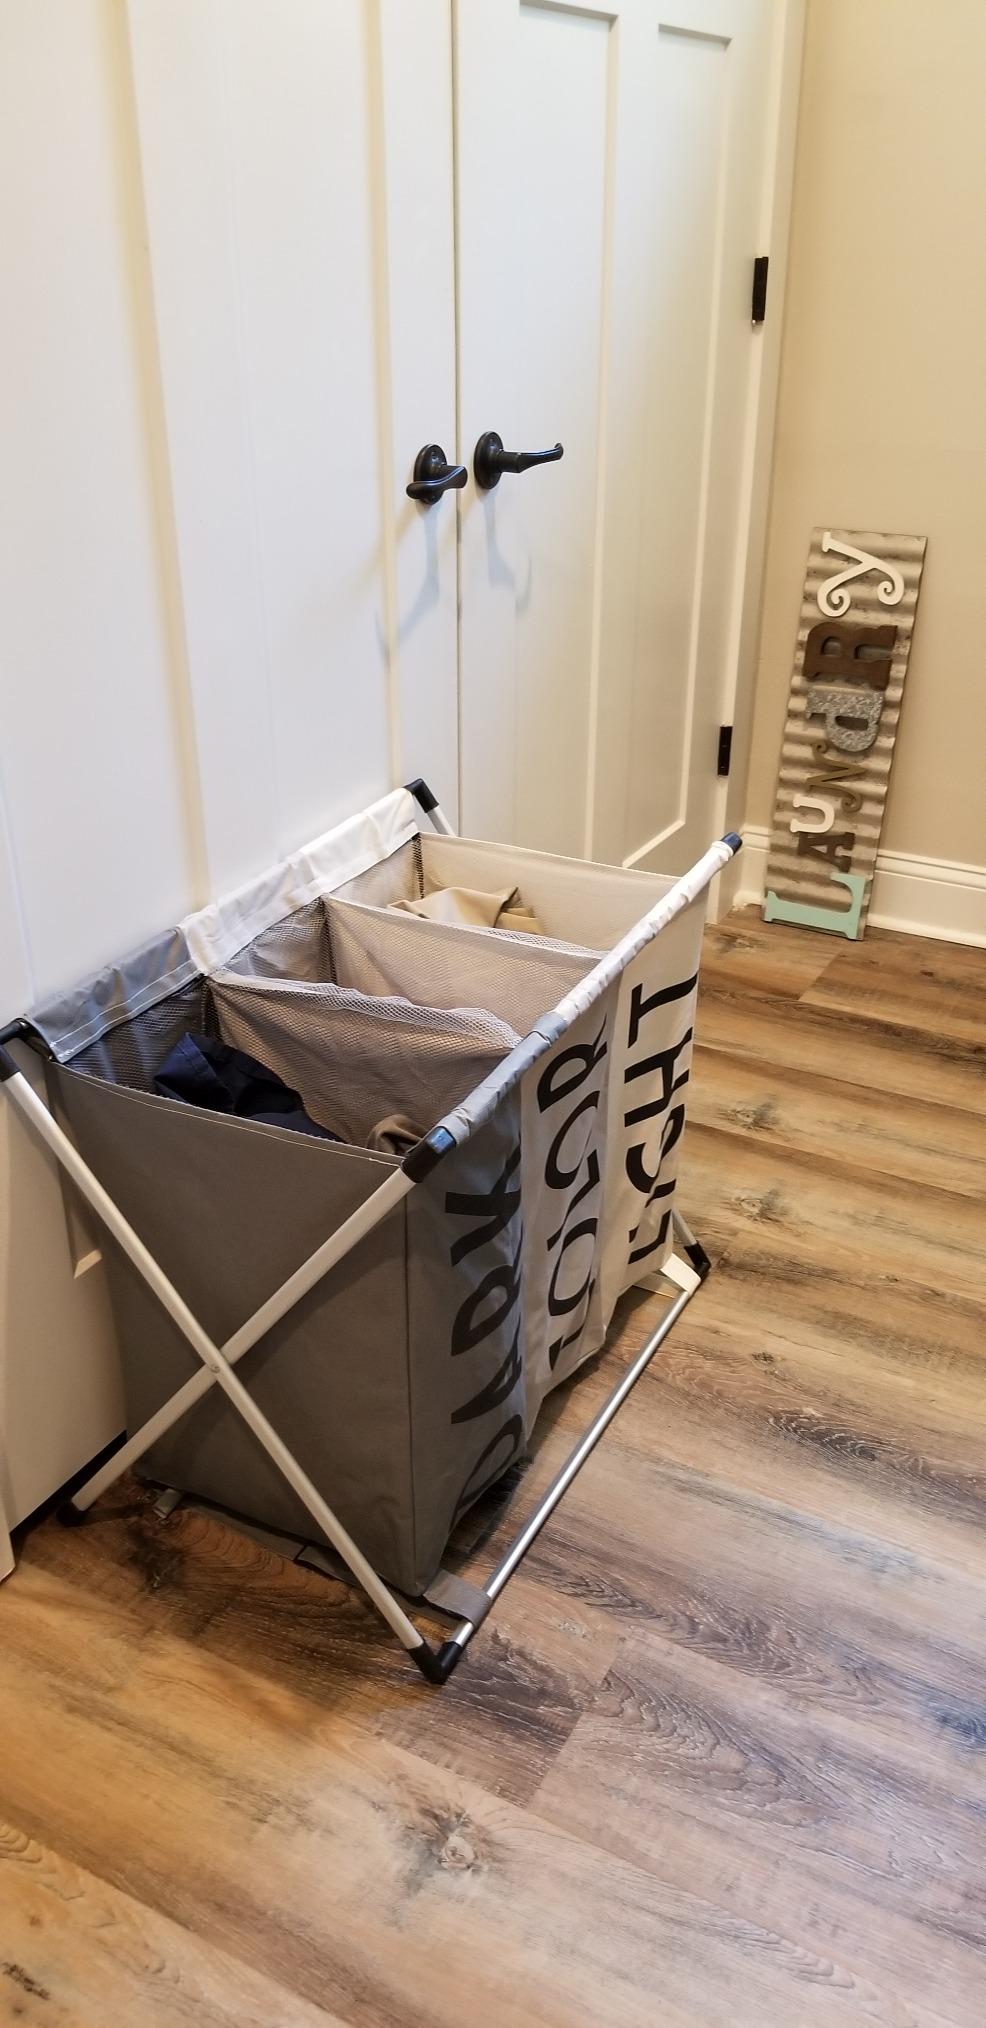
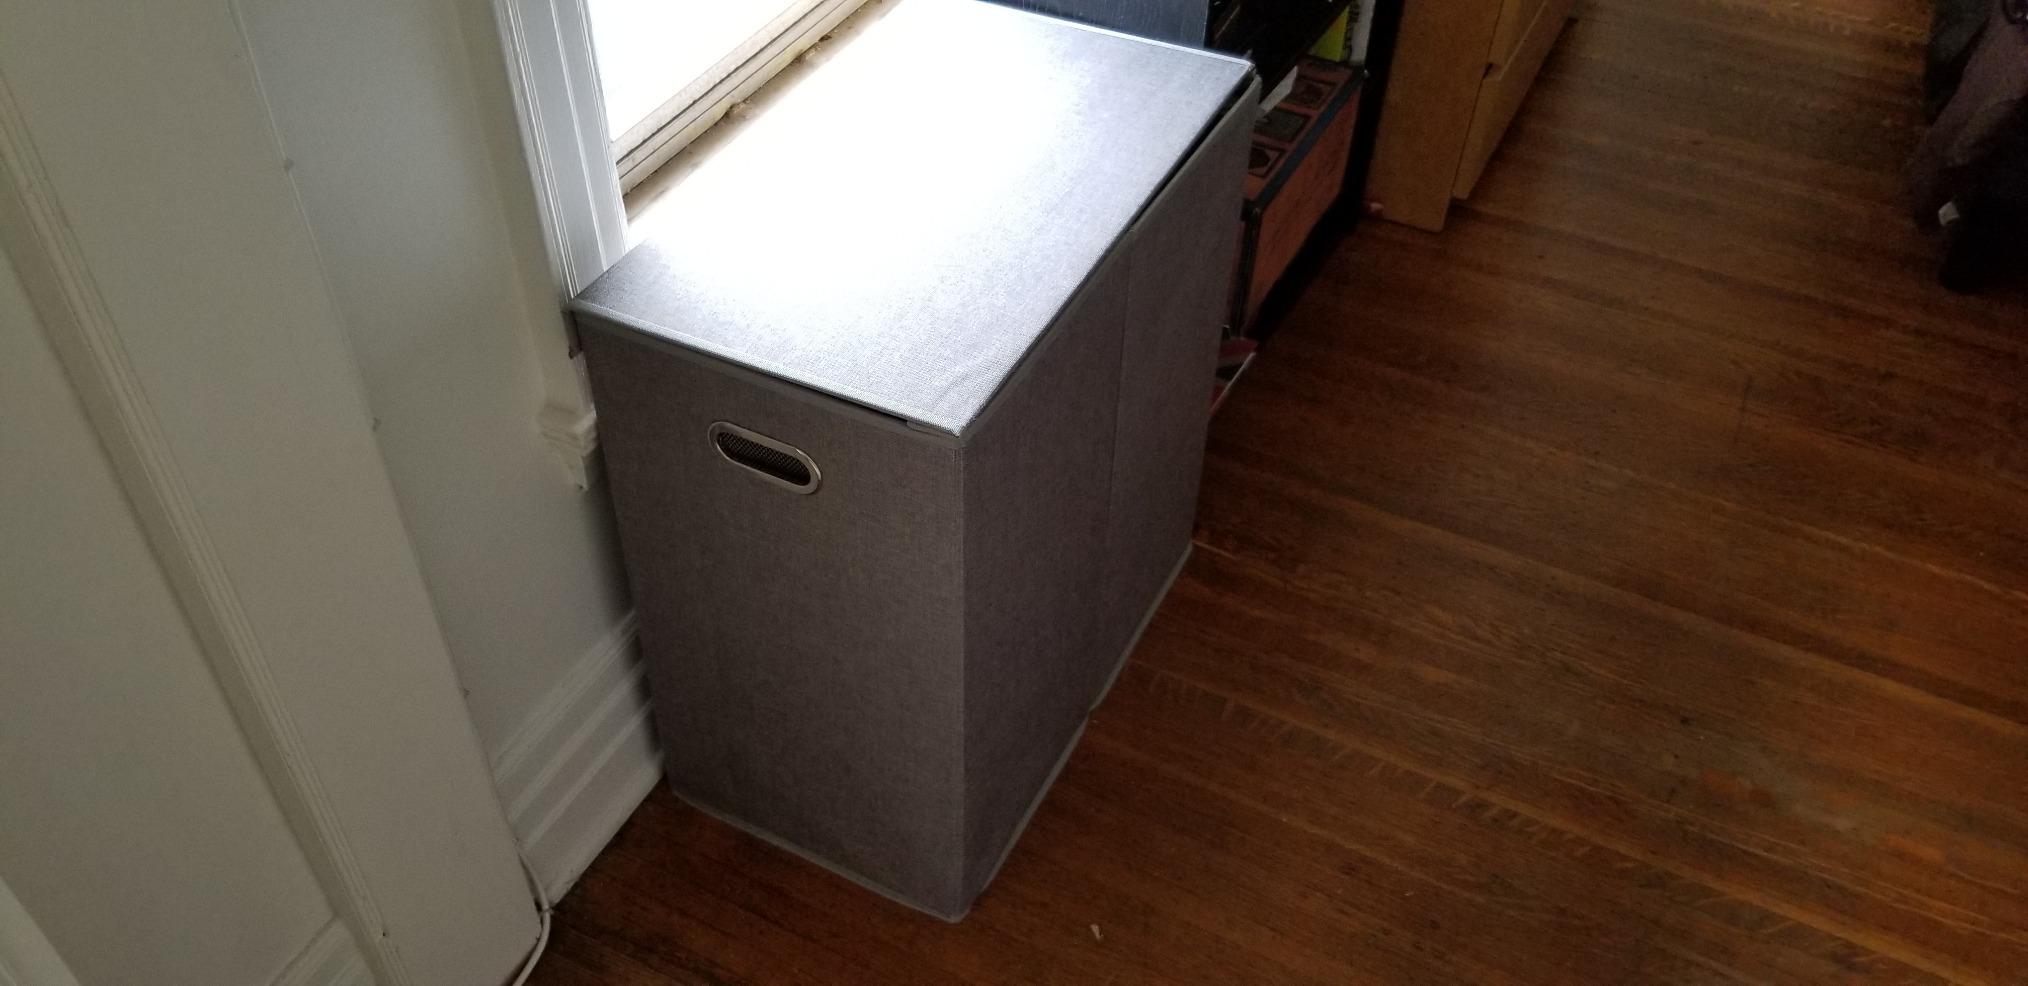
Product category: items_hamper
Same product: no